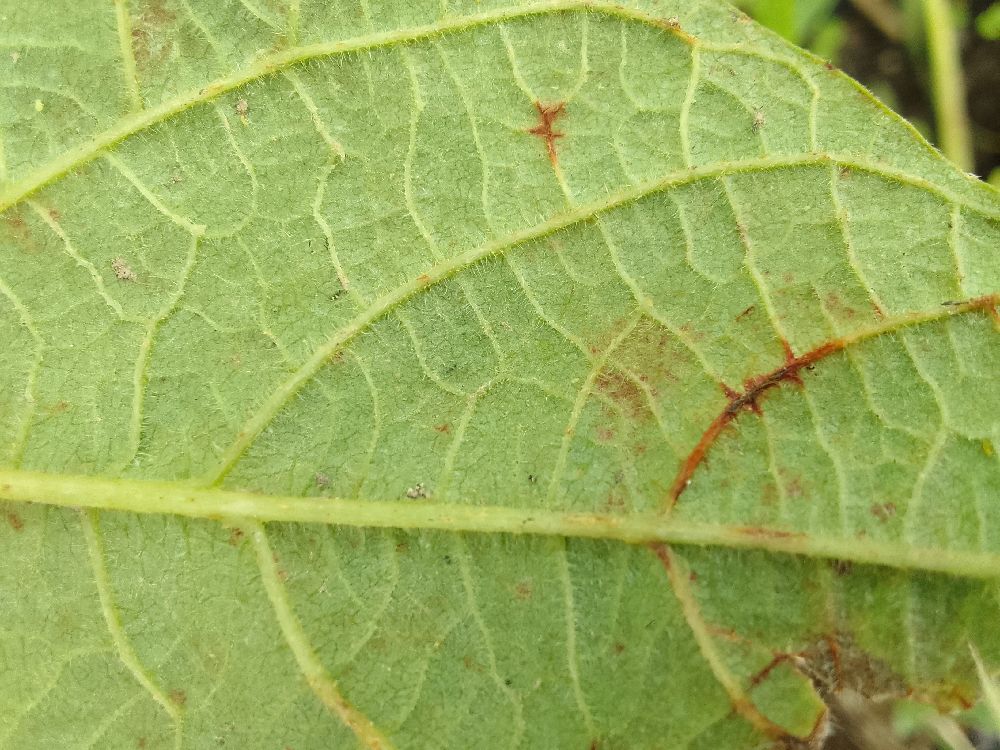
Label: anthracnose